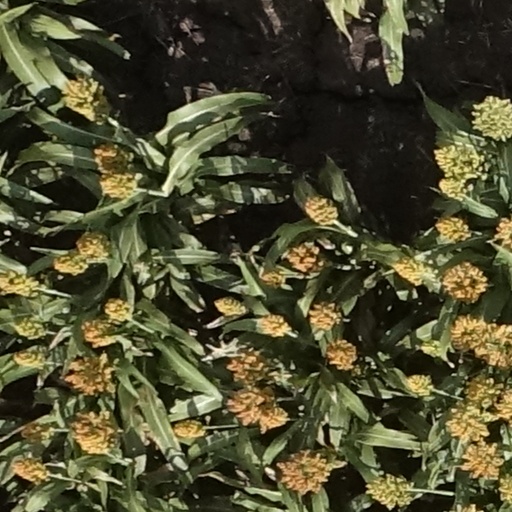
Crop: sorghum